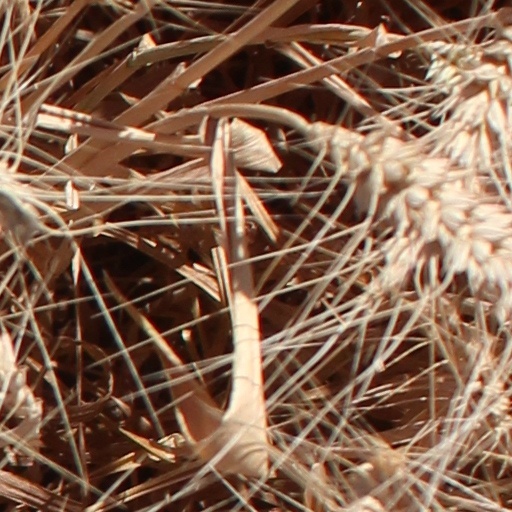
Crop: wheat